Modern warfare

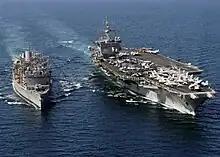
The USS "Gettysburg" (CG-64) cruiser and USS "Enterprise" (CVN-65) aircraft carrier of the United States Navy, 2003

Fourth generation warfare (4GW) is a concept defined by William S. Lind and expanded by Thomas X. Hammes, used to describe the decentralized nature of modern warfare. The simplest definition includes any war in which one of the major participants is not a state but rather a violent ideological network. Fourth Generation wars are characterized by a blurring of the lines between war and politics, combatants and civilians, conflicts and peace, battlefields and safety.